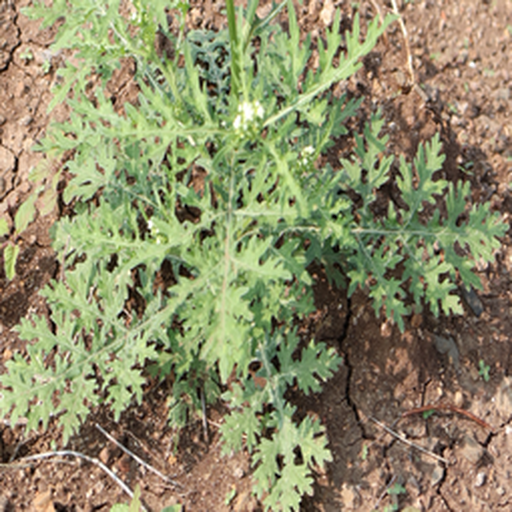
Weed species: Gajar_gavat_(Parthenium hysterophorus)